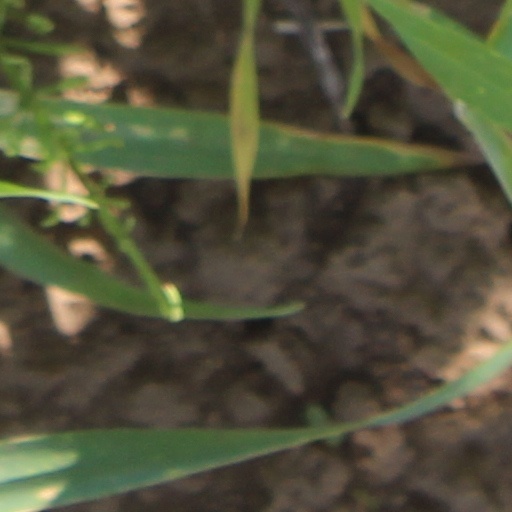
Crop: wheat